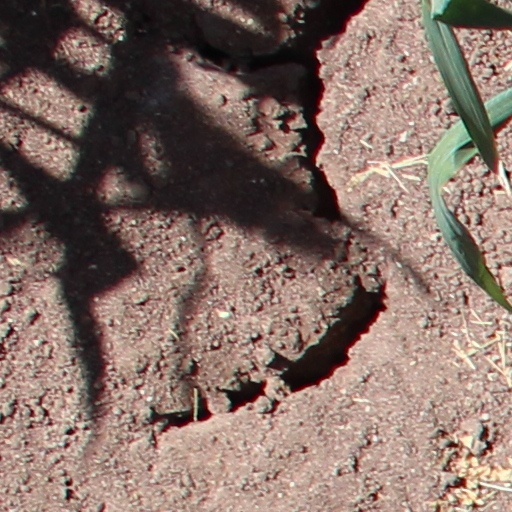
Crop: wheat